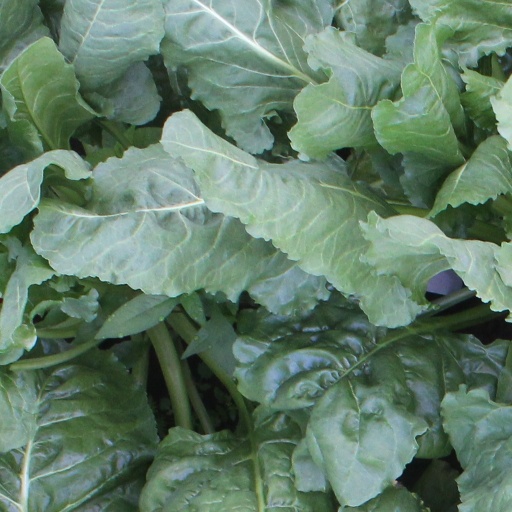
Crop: sugar beet